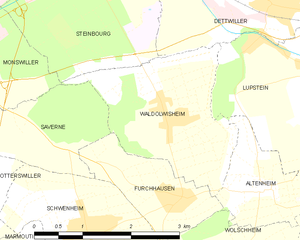
Carte des communes françaises